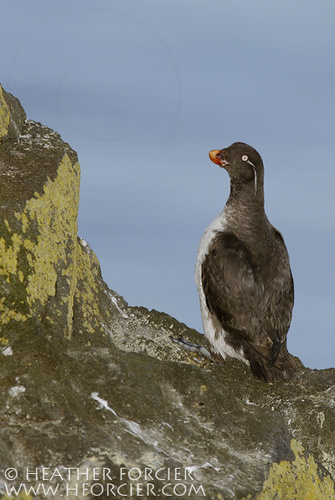
the bird is black with a white belly and an orange bill.
the bird has a white eyering and a small orange bill that is tiny.
this is a grey bird with a white belly and a white eye.
slate backed bird with white breast and belly.
this is a short stocky bird with a short round bill, and feet, and a light colored breast and abdomen.
this bird has wings that are black with a white belly
this particular bird has a belly that is gray and whitea dark grey bird what has white feathers coming from its eyes.
this bird is grey with a grey crown and an orange beak.
a very tall bird with a long orange beak and a white belly.
Species: Parakeet Auklet